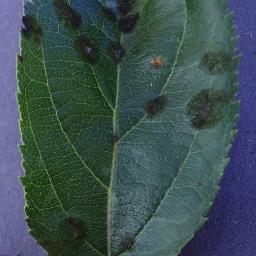
Label: Apple___Apple_scab